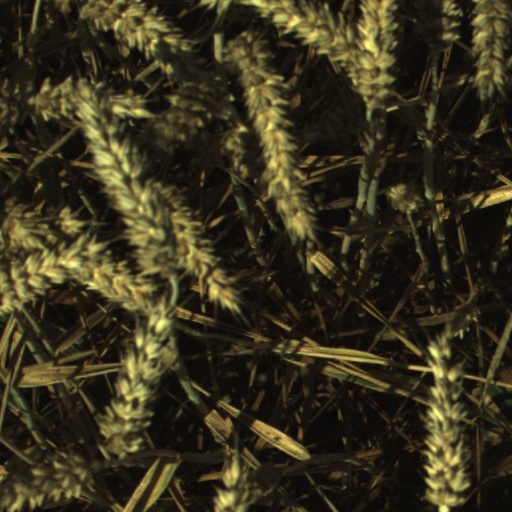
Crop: wheat